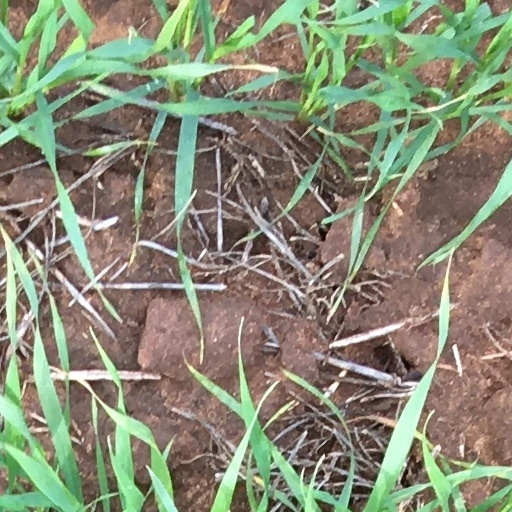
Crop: wheat